Louise Whitfield Carnegie

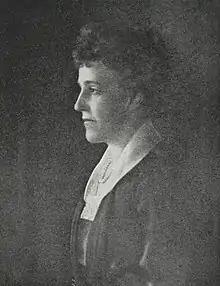

Louise Whitfield Carnegie (March 7, 1857 – June 24, 1946) was an American philanthropist. She was the wife of Scottish-American industrialist and philanthropist Andrew Carnegie.